Ben Barnes (actor)

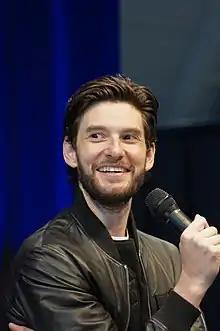
Barnes at the 2021 Comic-Con Germany

Benjamin Thomas Barnes (born 20 August 1981) is an English actor and singer. He is best known for his roles as Prince Caspian in "The Chronicles of Narnia" film series (2008–2010), Logan Delos in the HBO science fiction series "Westworld" (2016–2020), Billy Russo/Jigsaw in the Marvel series "The Punisher" (2017–2019), The Darkling in the Netflix series "Shadow and Bone" (2021–2023), and Tim Jamieson in the MGM+ supernatural series "The Institute" (2025).